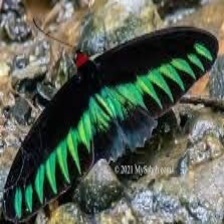
Species: BROOKES BIRDWING